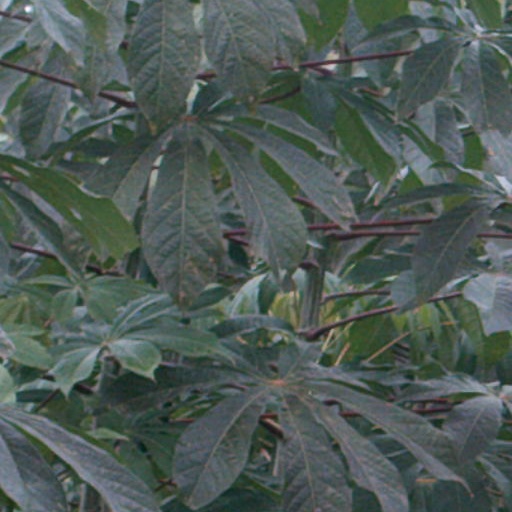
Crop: cassava